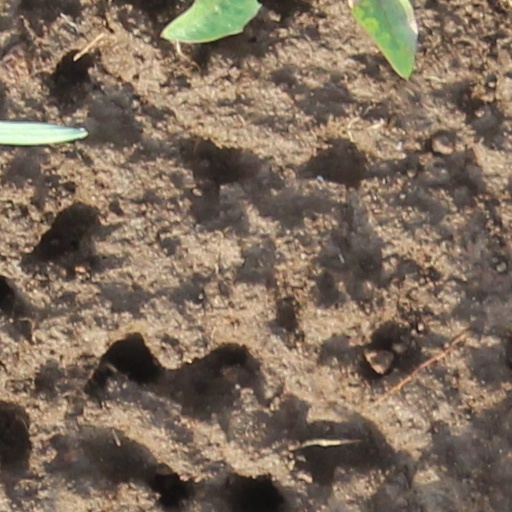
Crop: wheat